A School for Husbands

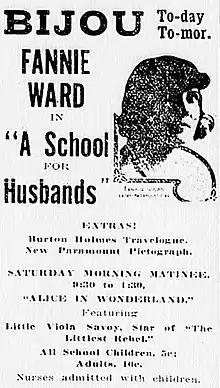
Newspaper advertisement

A School for Husbands is a lost 1917 American comedy silent film directed by George Melford, written by Hugh Stanislaus Stange and Harvey F. Thew, and starring Fannie Ward, Jack Dean, Edythe Chapman, Frank Elliott, Mabel Van Buren and James Neill. It was released on April 5, 1917, by Paramount Pictures.